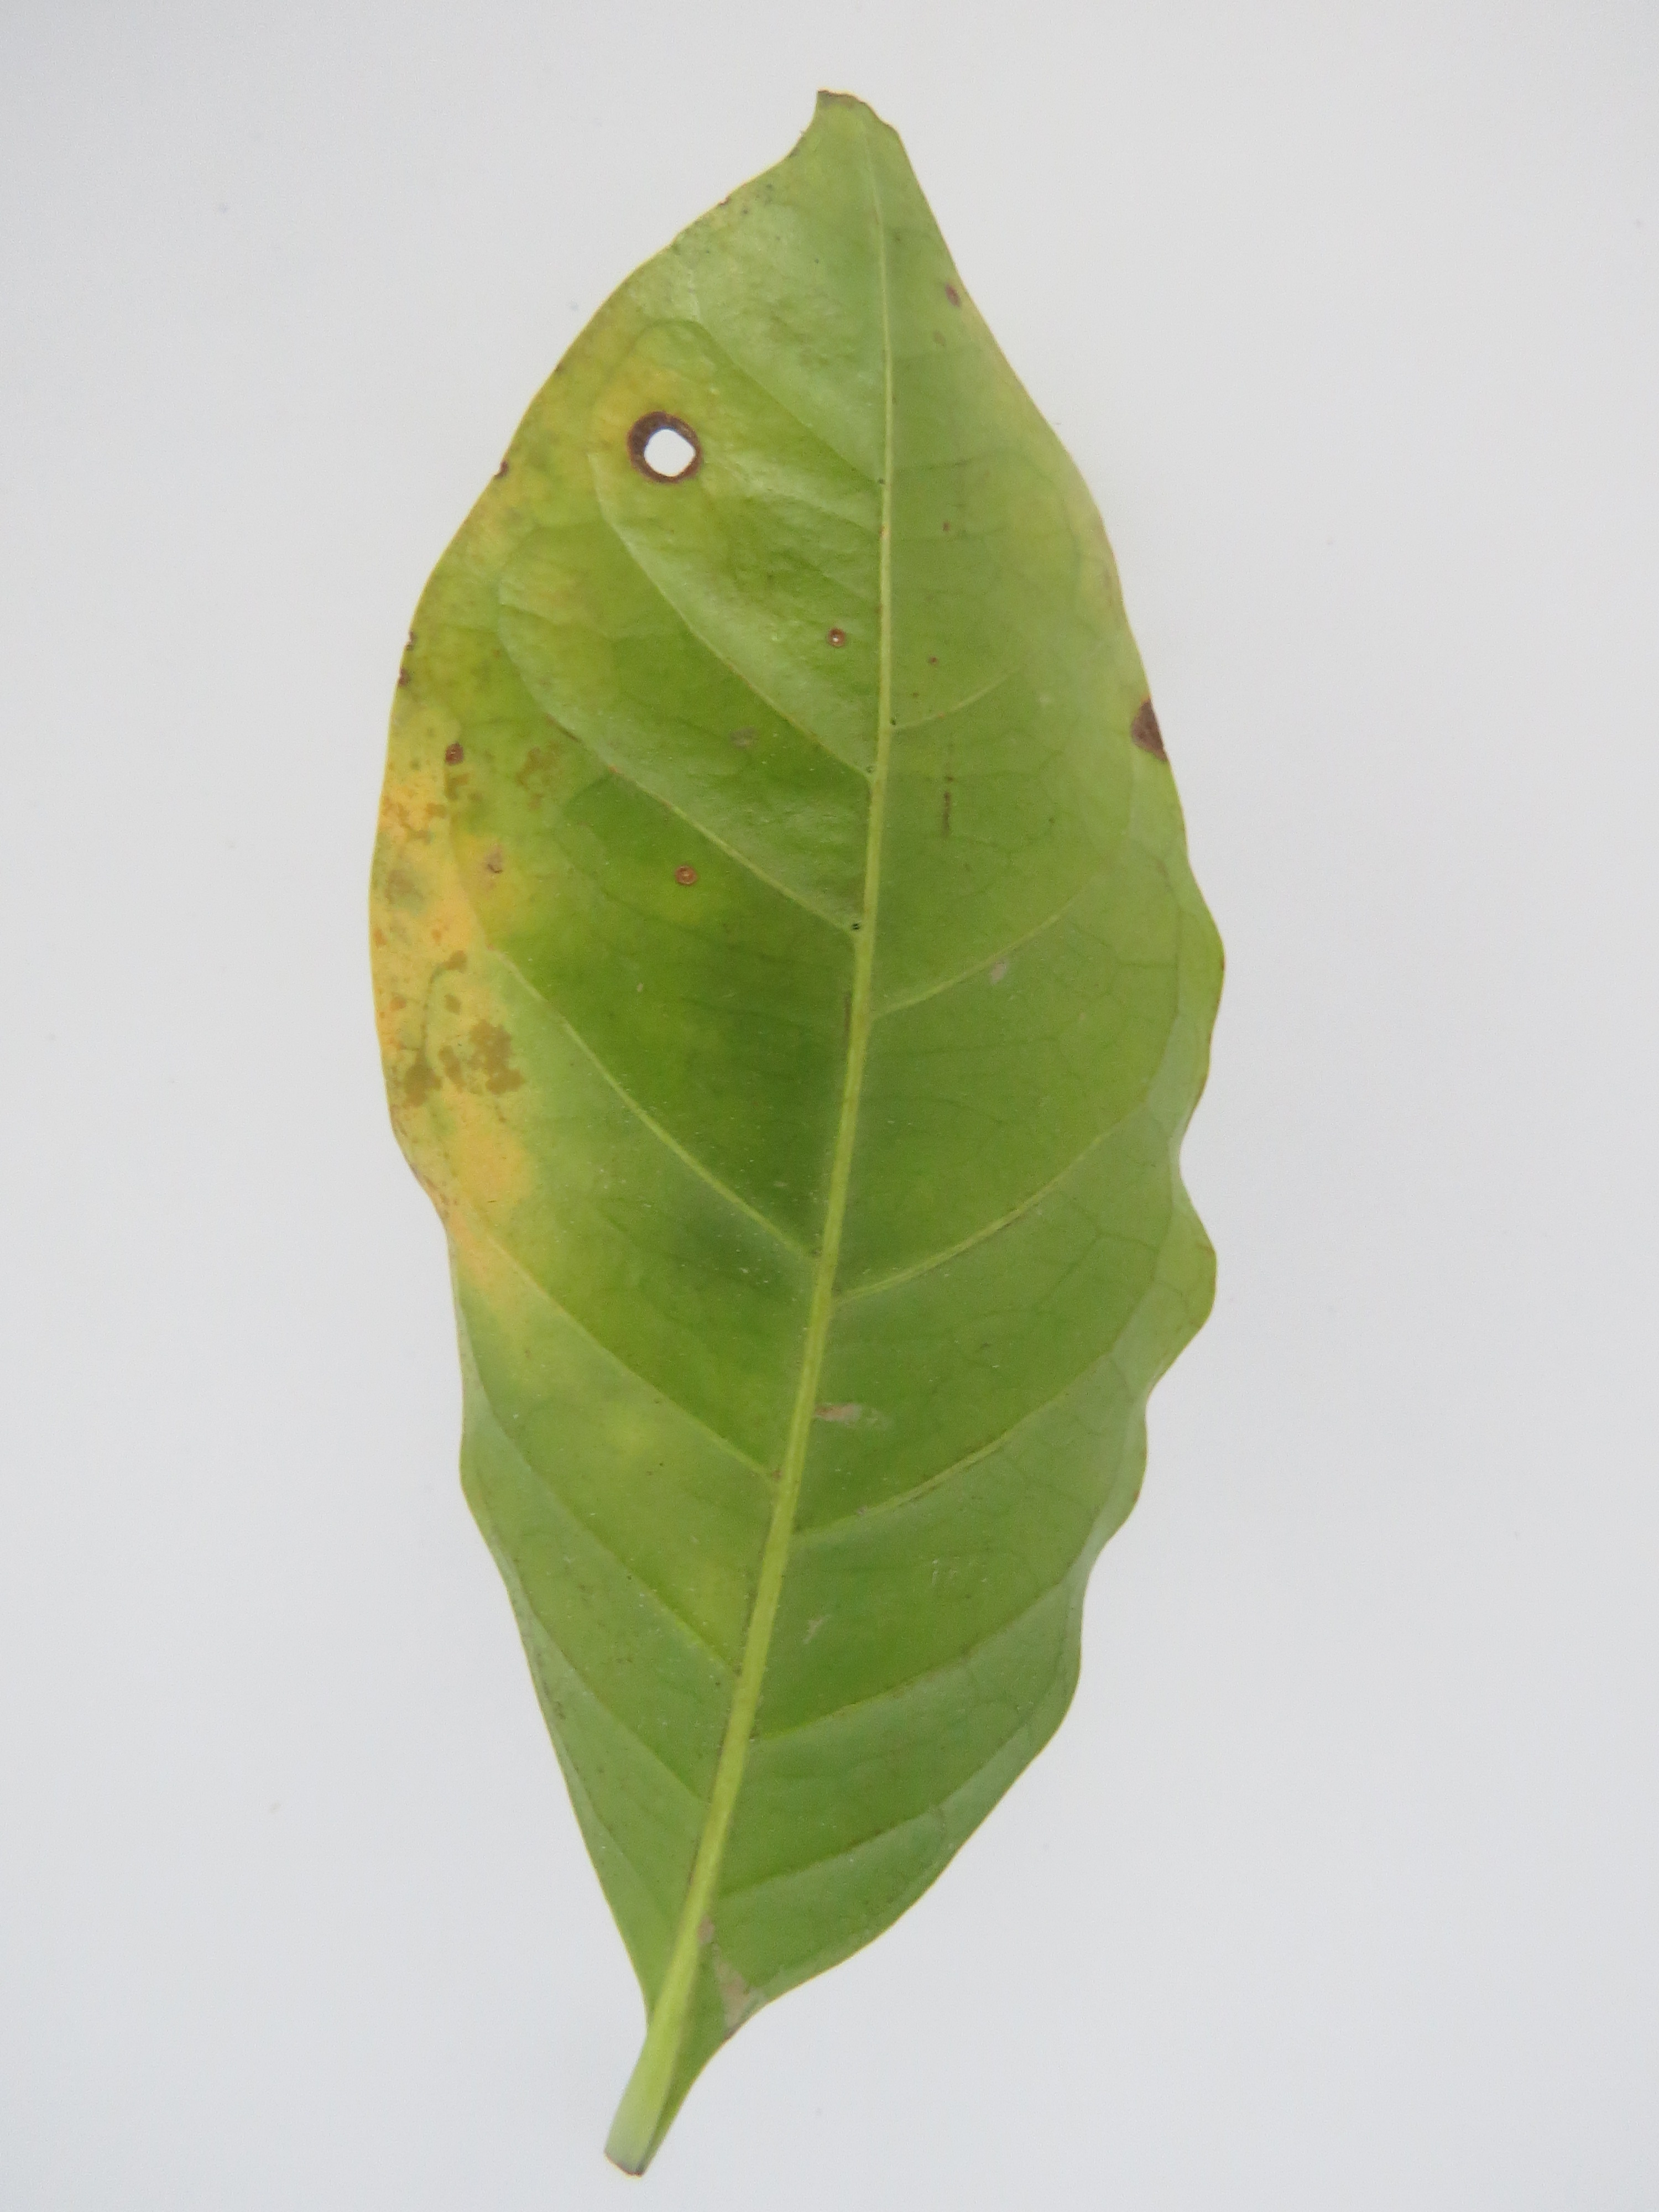
Label: calcium-Ca